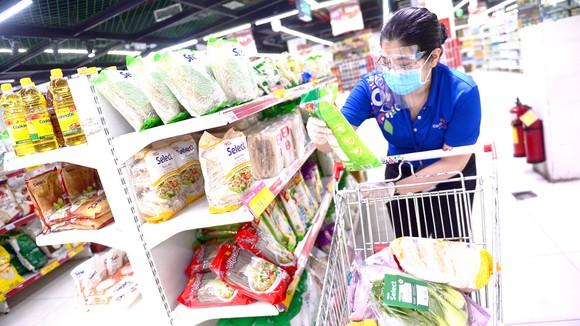
có một cô gái mặc áo màu xanh dương đang đứng ở bên một chiếc xe đẩy